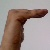
The image shows a hand gesture representing a space in Indian Sign Language.